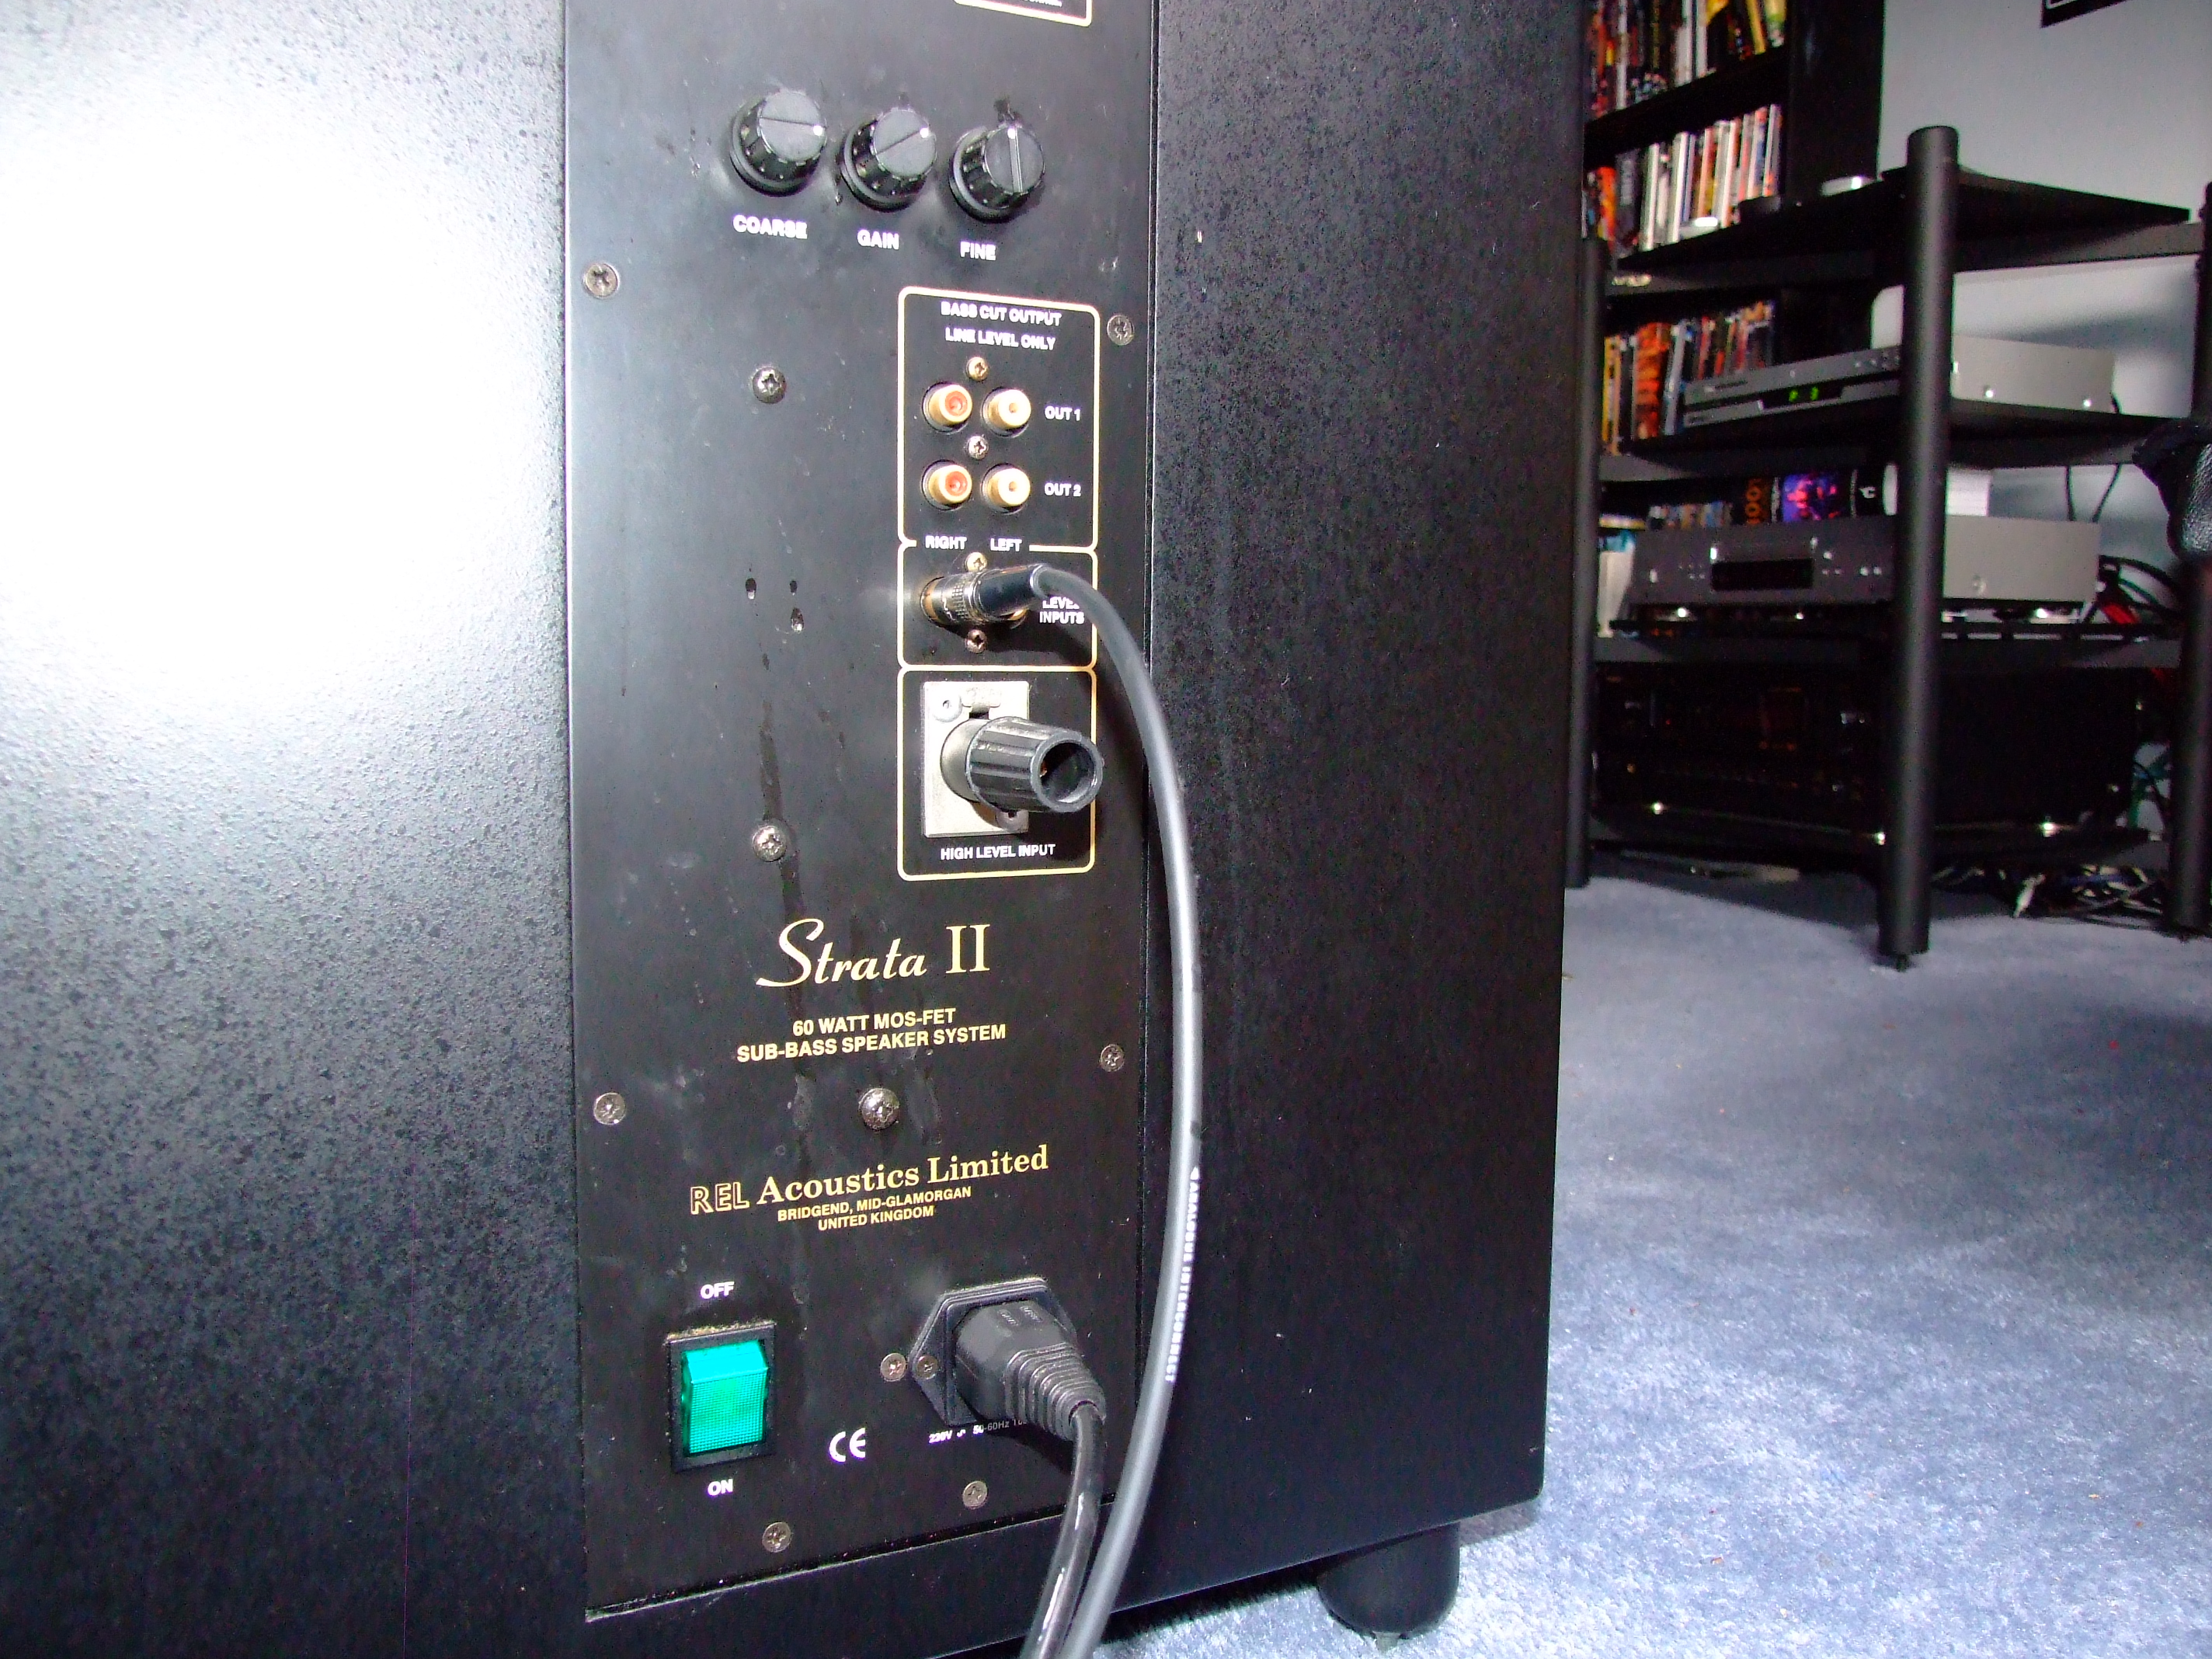
technology, home, electronics, audio, cinema, subwoofer, multimedia, loudspeaker, audio equipment, electronic device, stereophonic sound